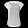
Label: T - shirt / top